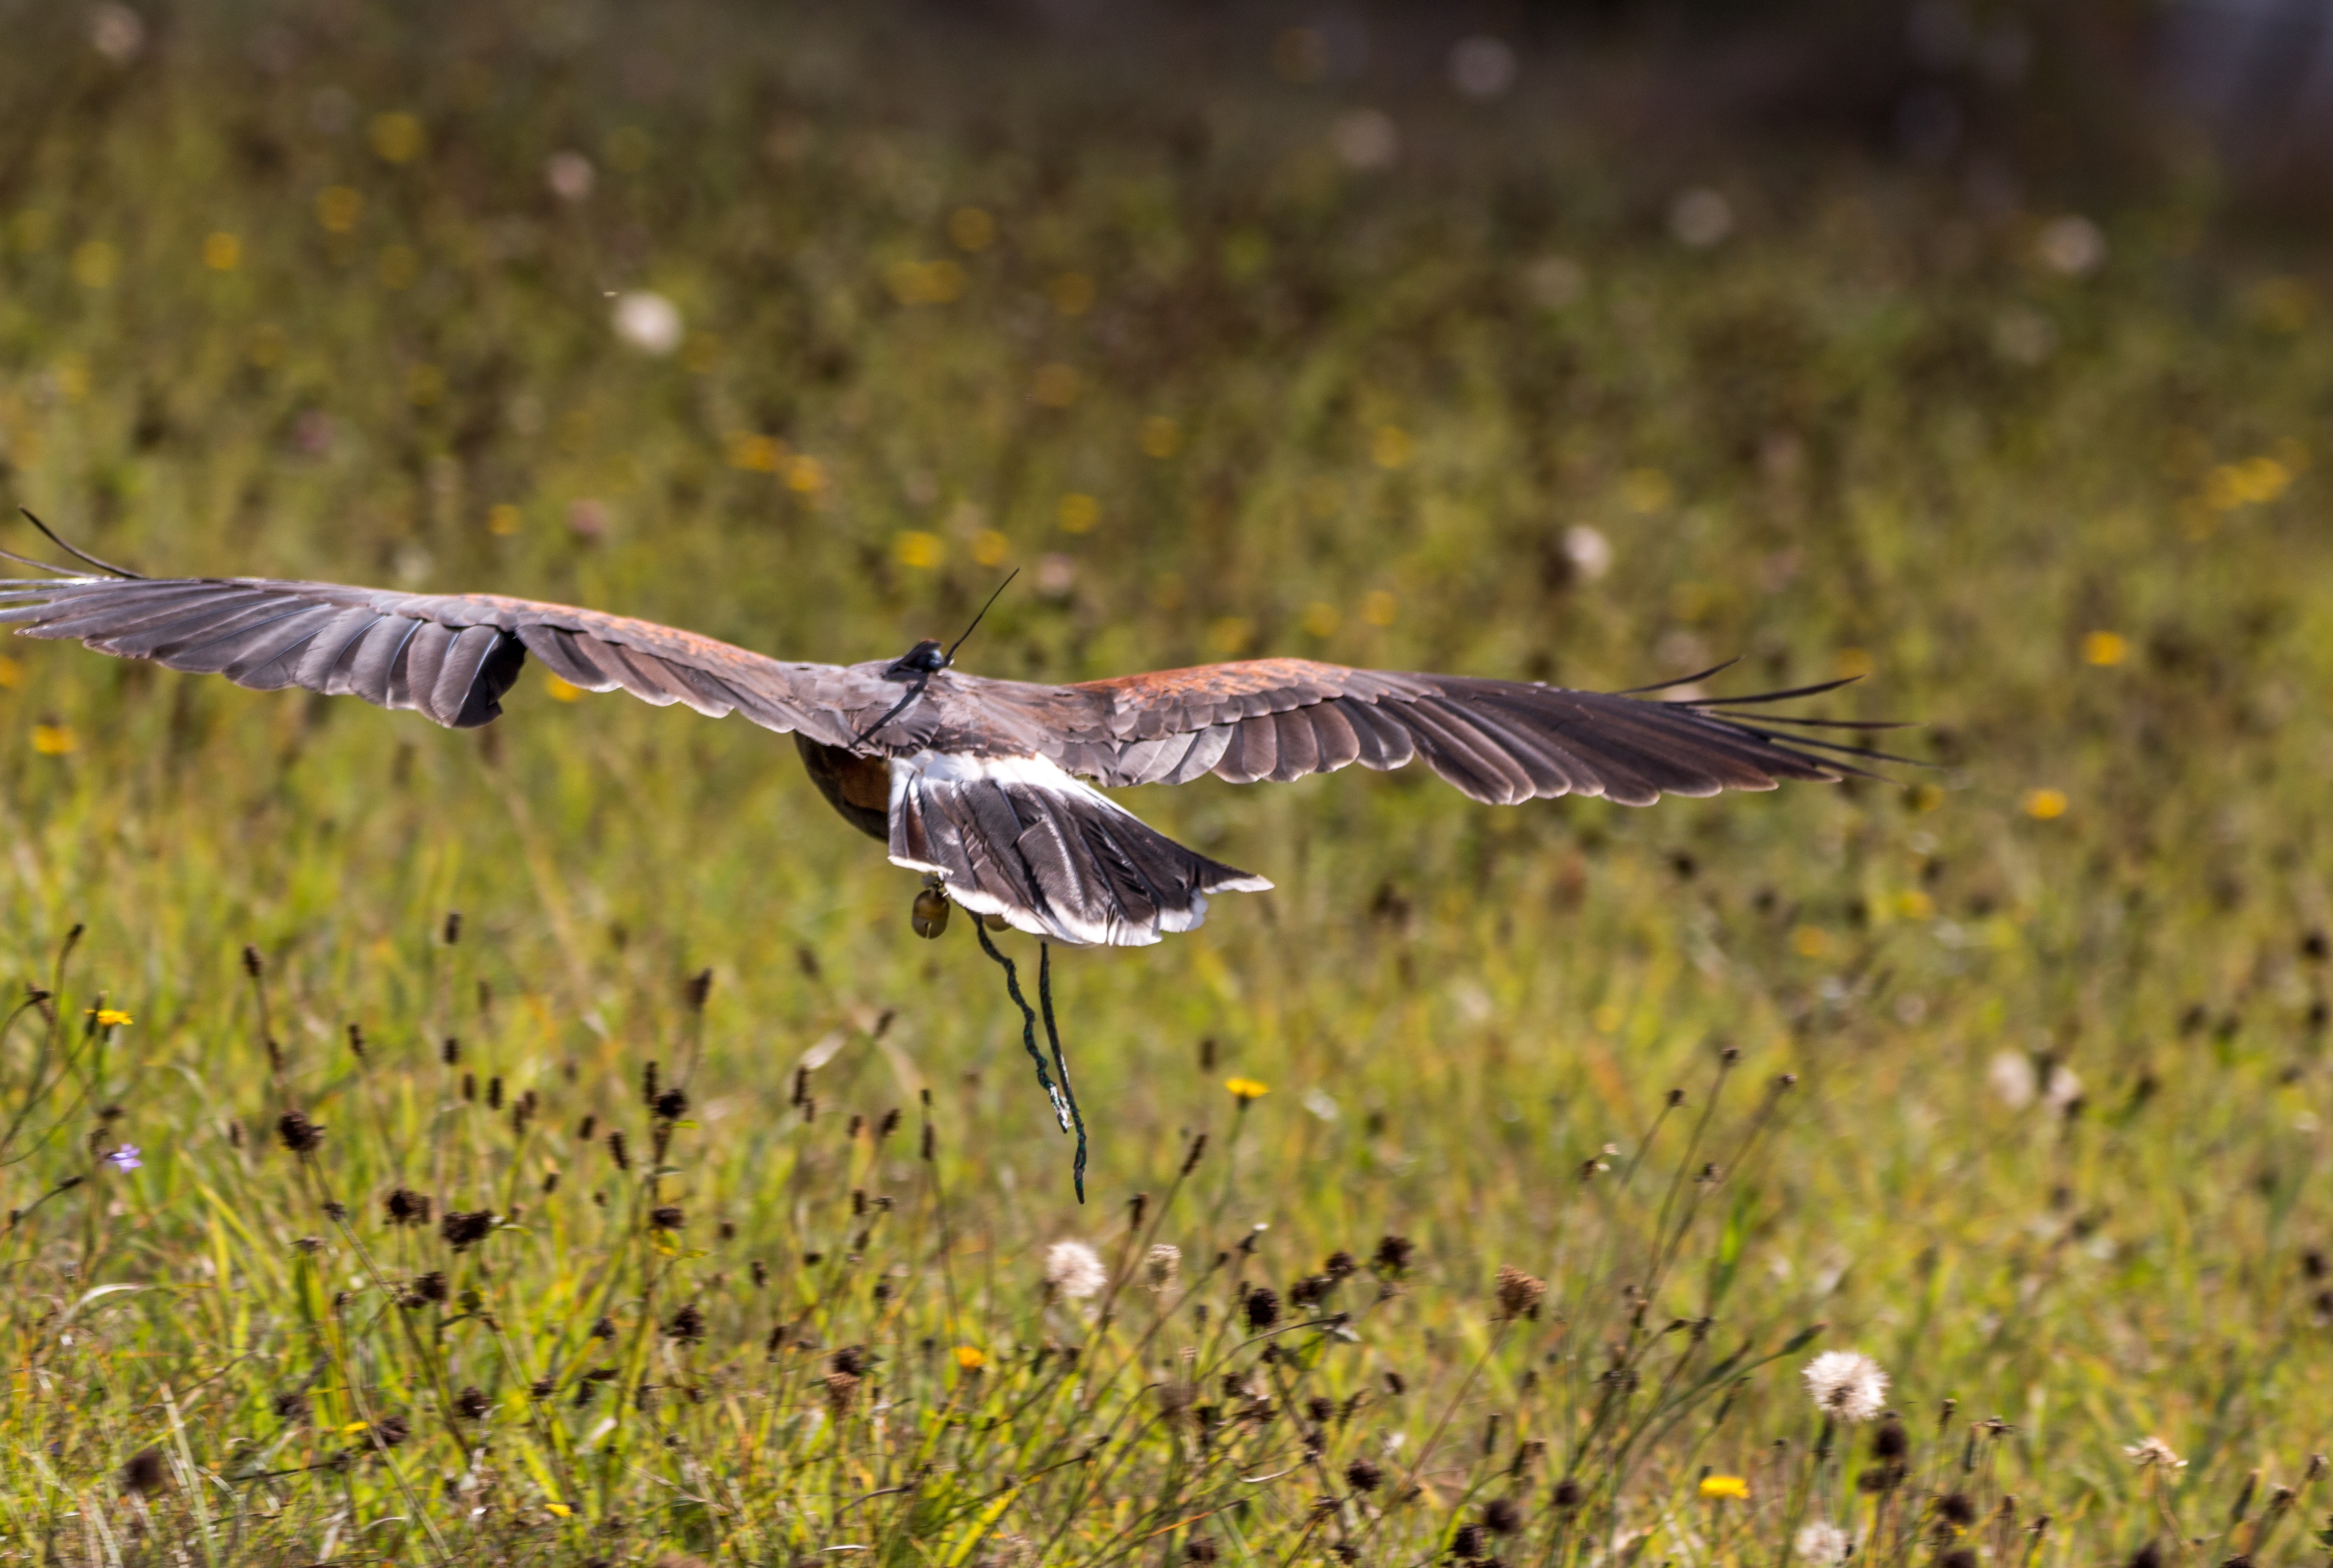
nature, bird, wing, prairie, fly, wildlife, beak, hawk, fauna, raptor, bird of prey, wild animal, birds, vertebrate, heron, shorebird, falconry, harris hawk, freiflug, charadriiformes